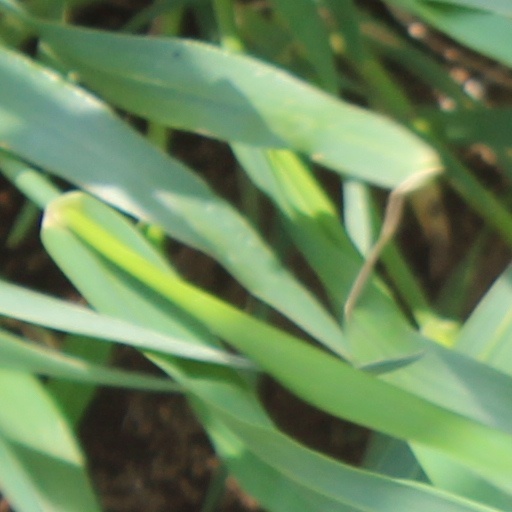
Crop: wheat